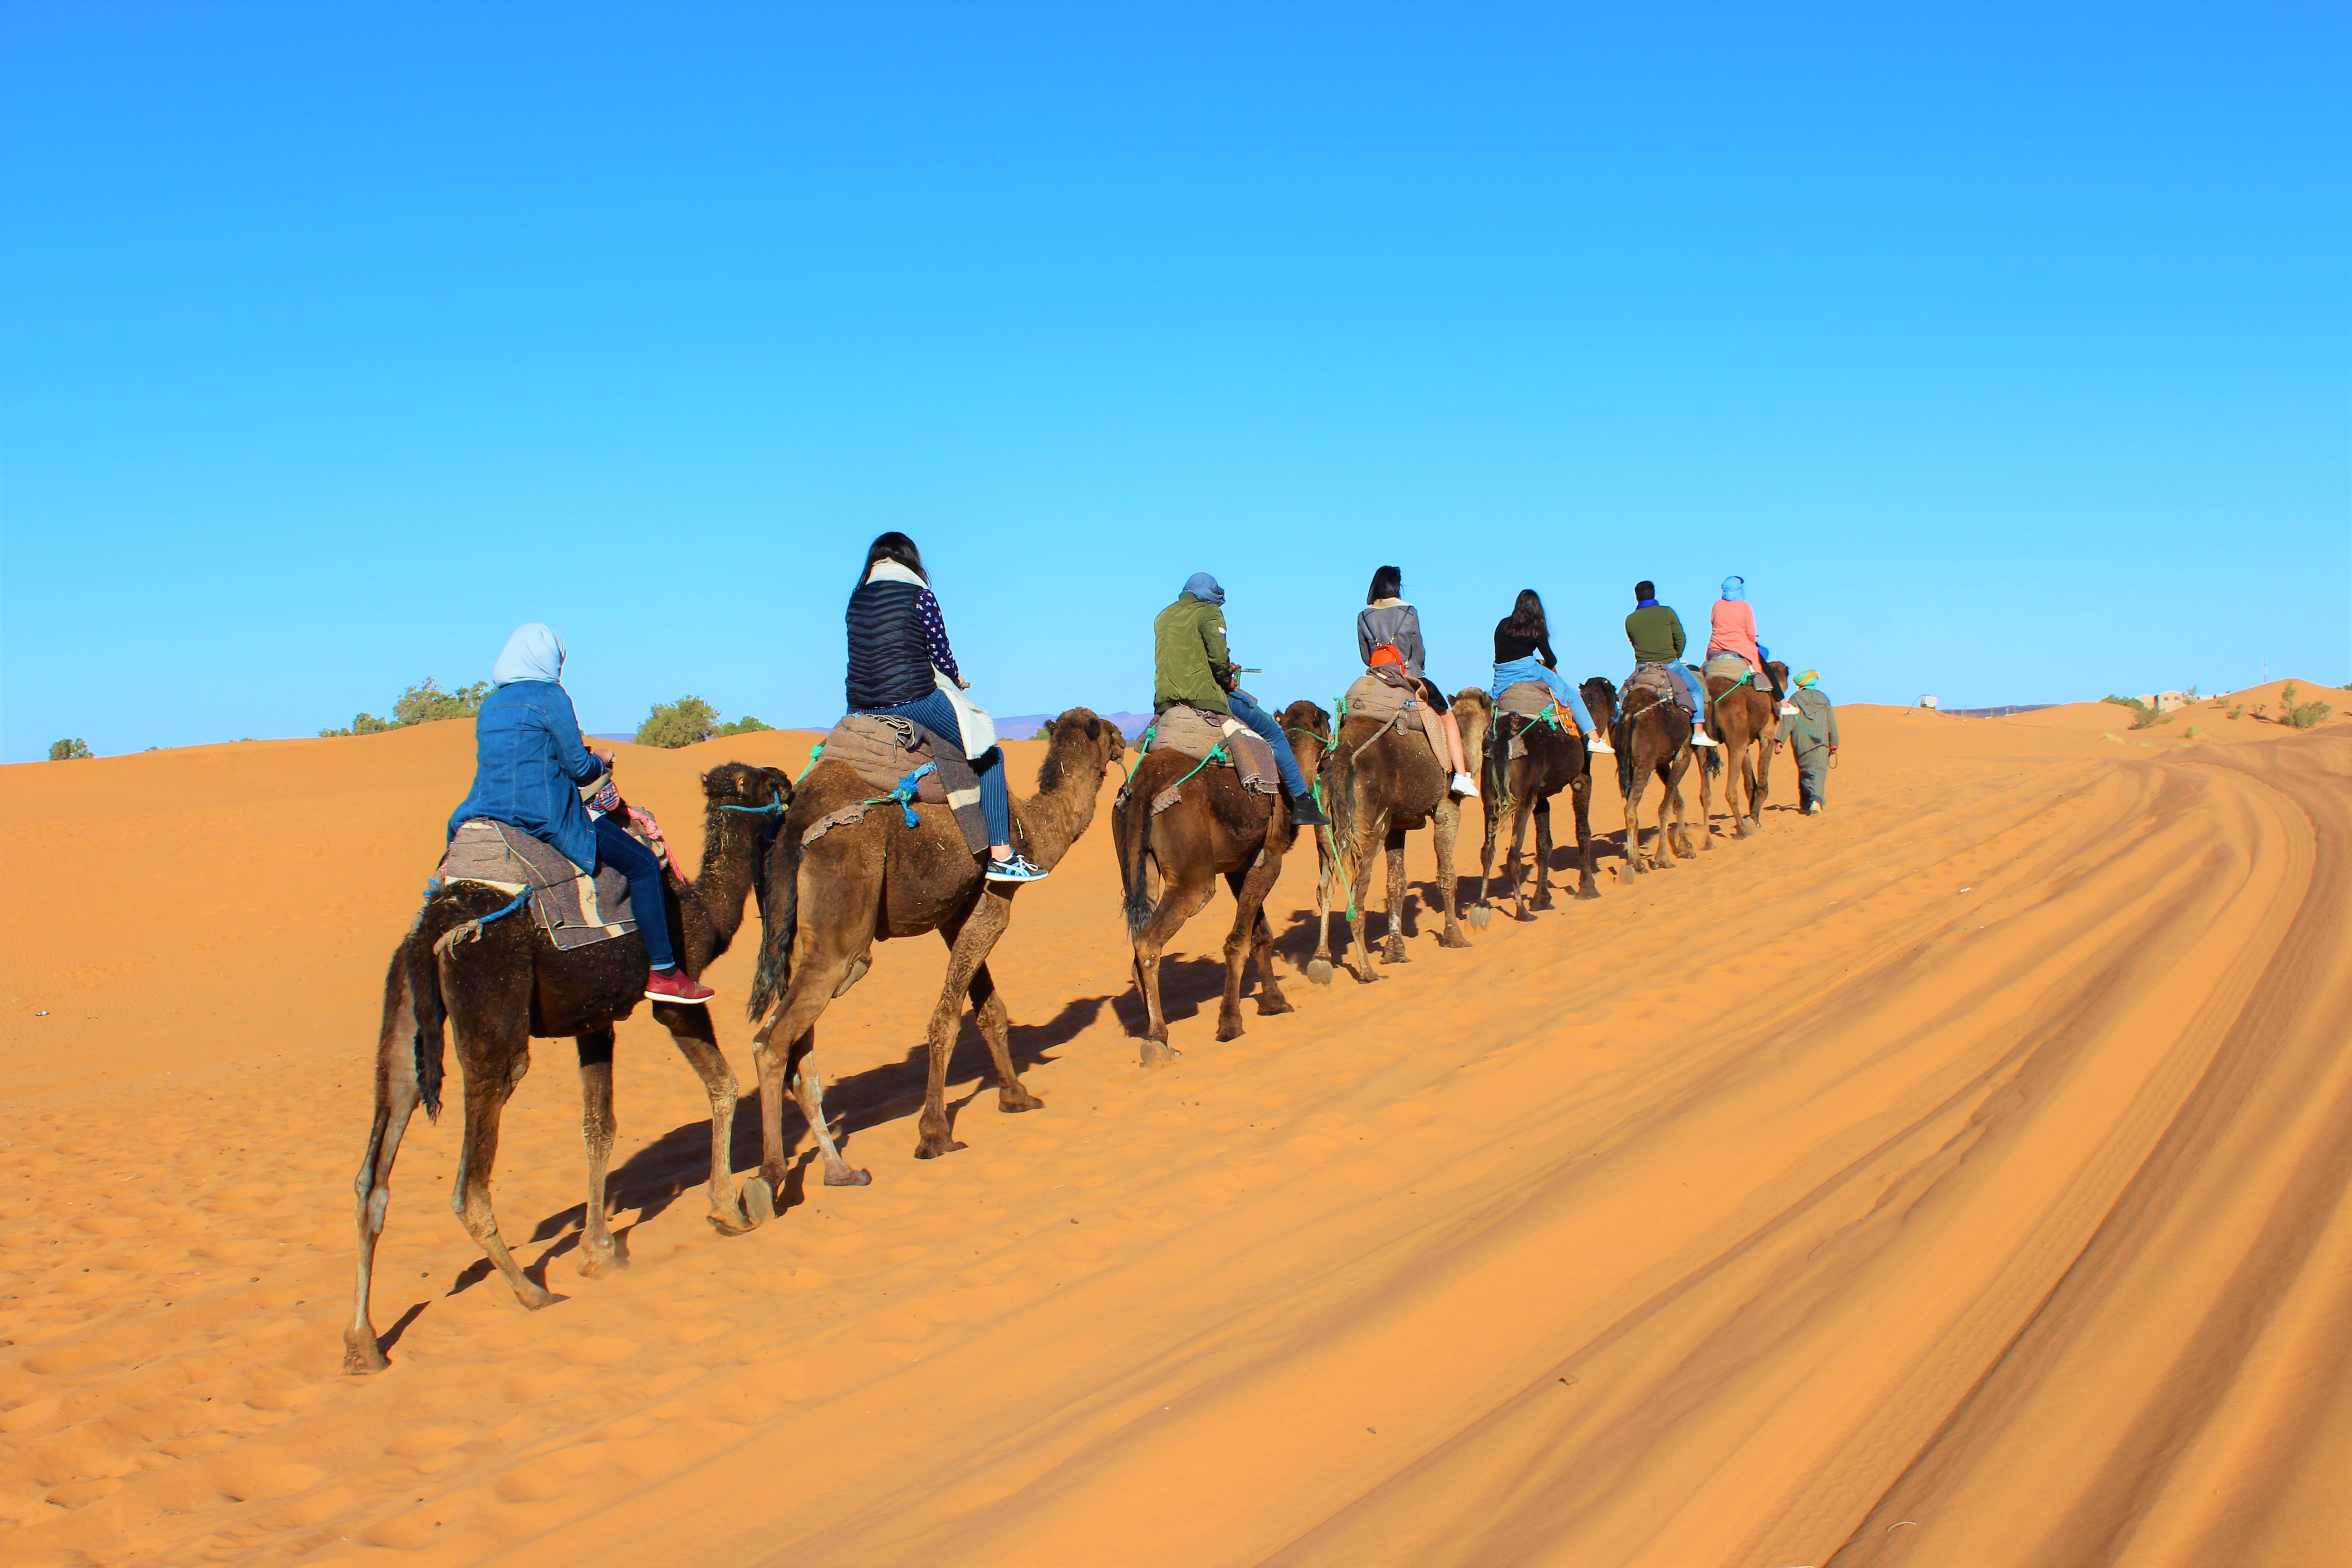
sky, camel, morocco, sand, recreation, people, palm, the morning, mountain, nature, desert, natural environment, sahara, arabian camel, landscape, camelid, aeolian landform, rein, dune, ecoregion, caravan, tourism, erg, horse, vacation, singing sand, vehicle, travel, livestock, pack animal, wrangler